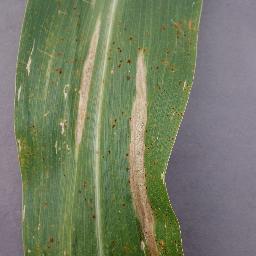
Label: Corn___Northern_Leaf_Blight